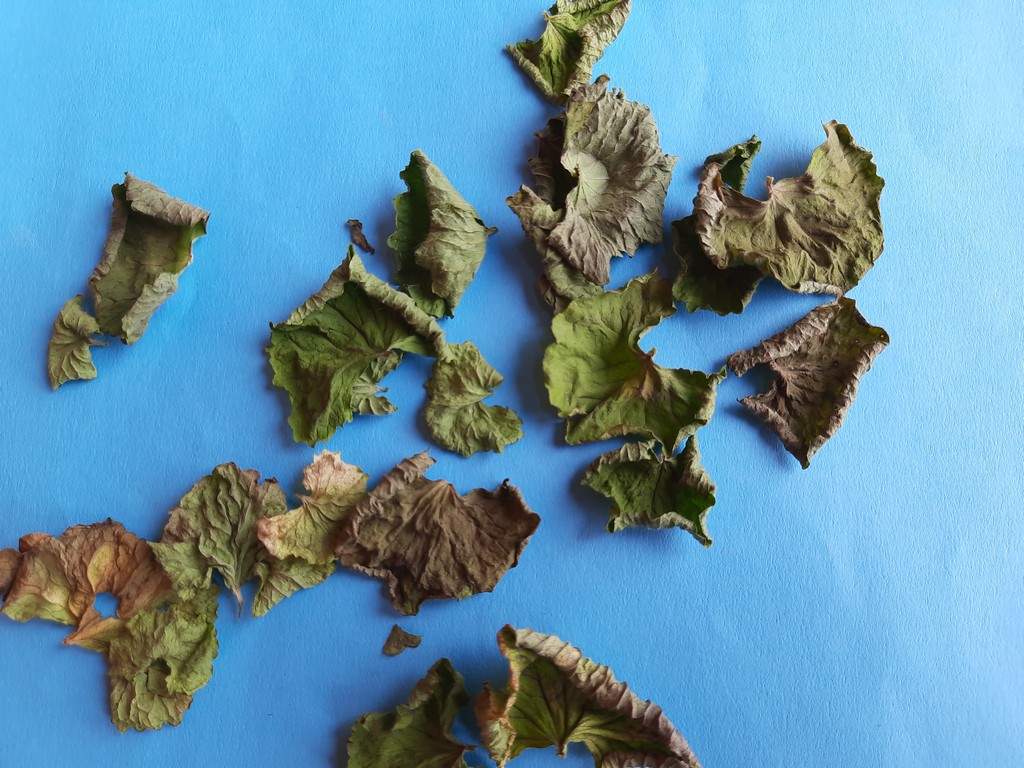
Label: Dried